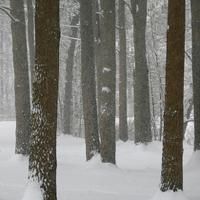
Weather: cloudy or overcast